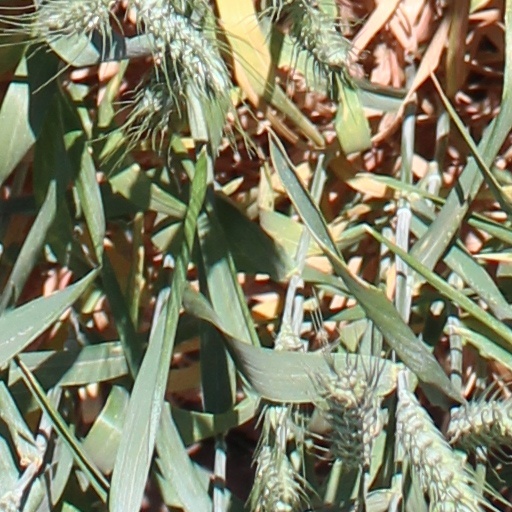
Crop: wheat